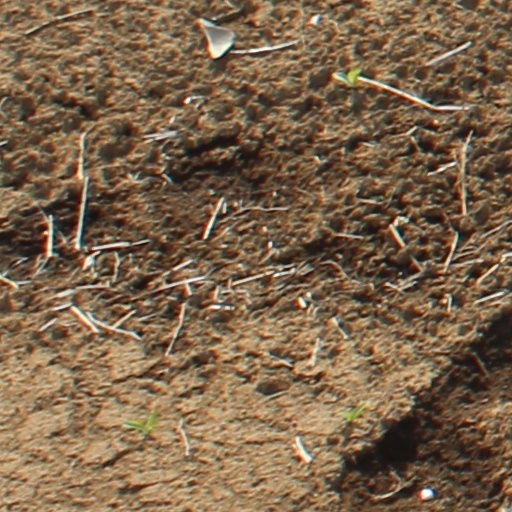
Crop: wheat